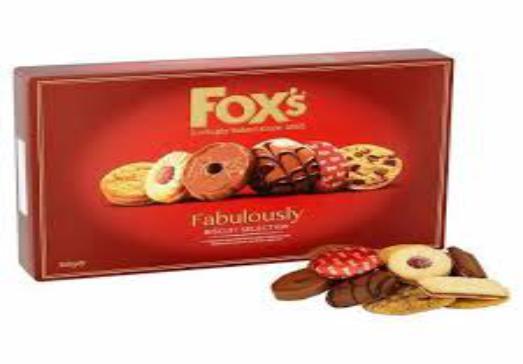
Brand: Fox's Biscuits
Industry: Food